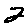
Label: 2